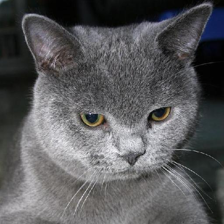
Label: animals